Legal Sea Foods

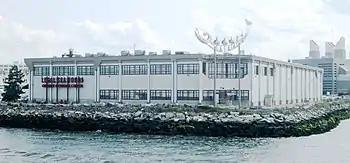
Legal Sea Foods Quality Control Center and corporate headquarters as seen from Boston Harbor (2017).

In 2003, Legal Sea Foods became one of the first American restaurants to go trans-fat free. The New Legal Sea Foods Cookbook was published in this year.